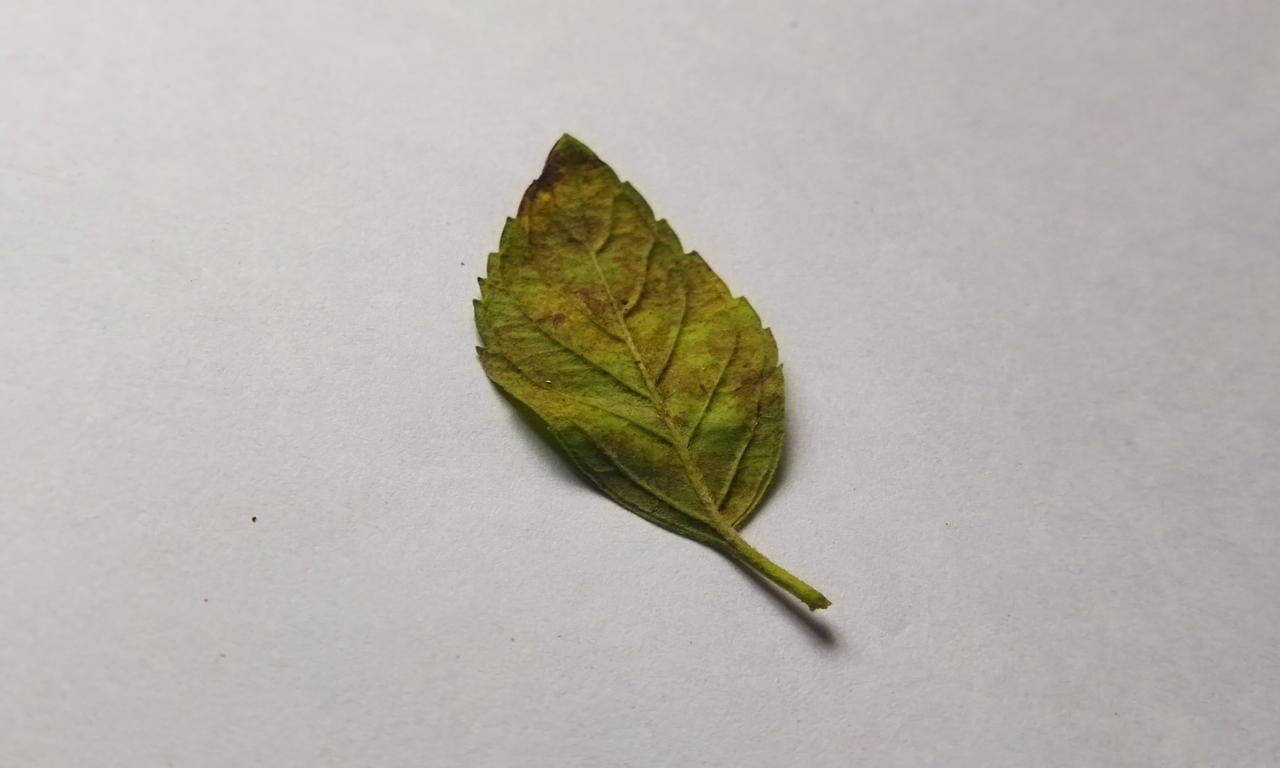
Label: Spoiled